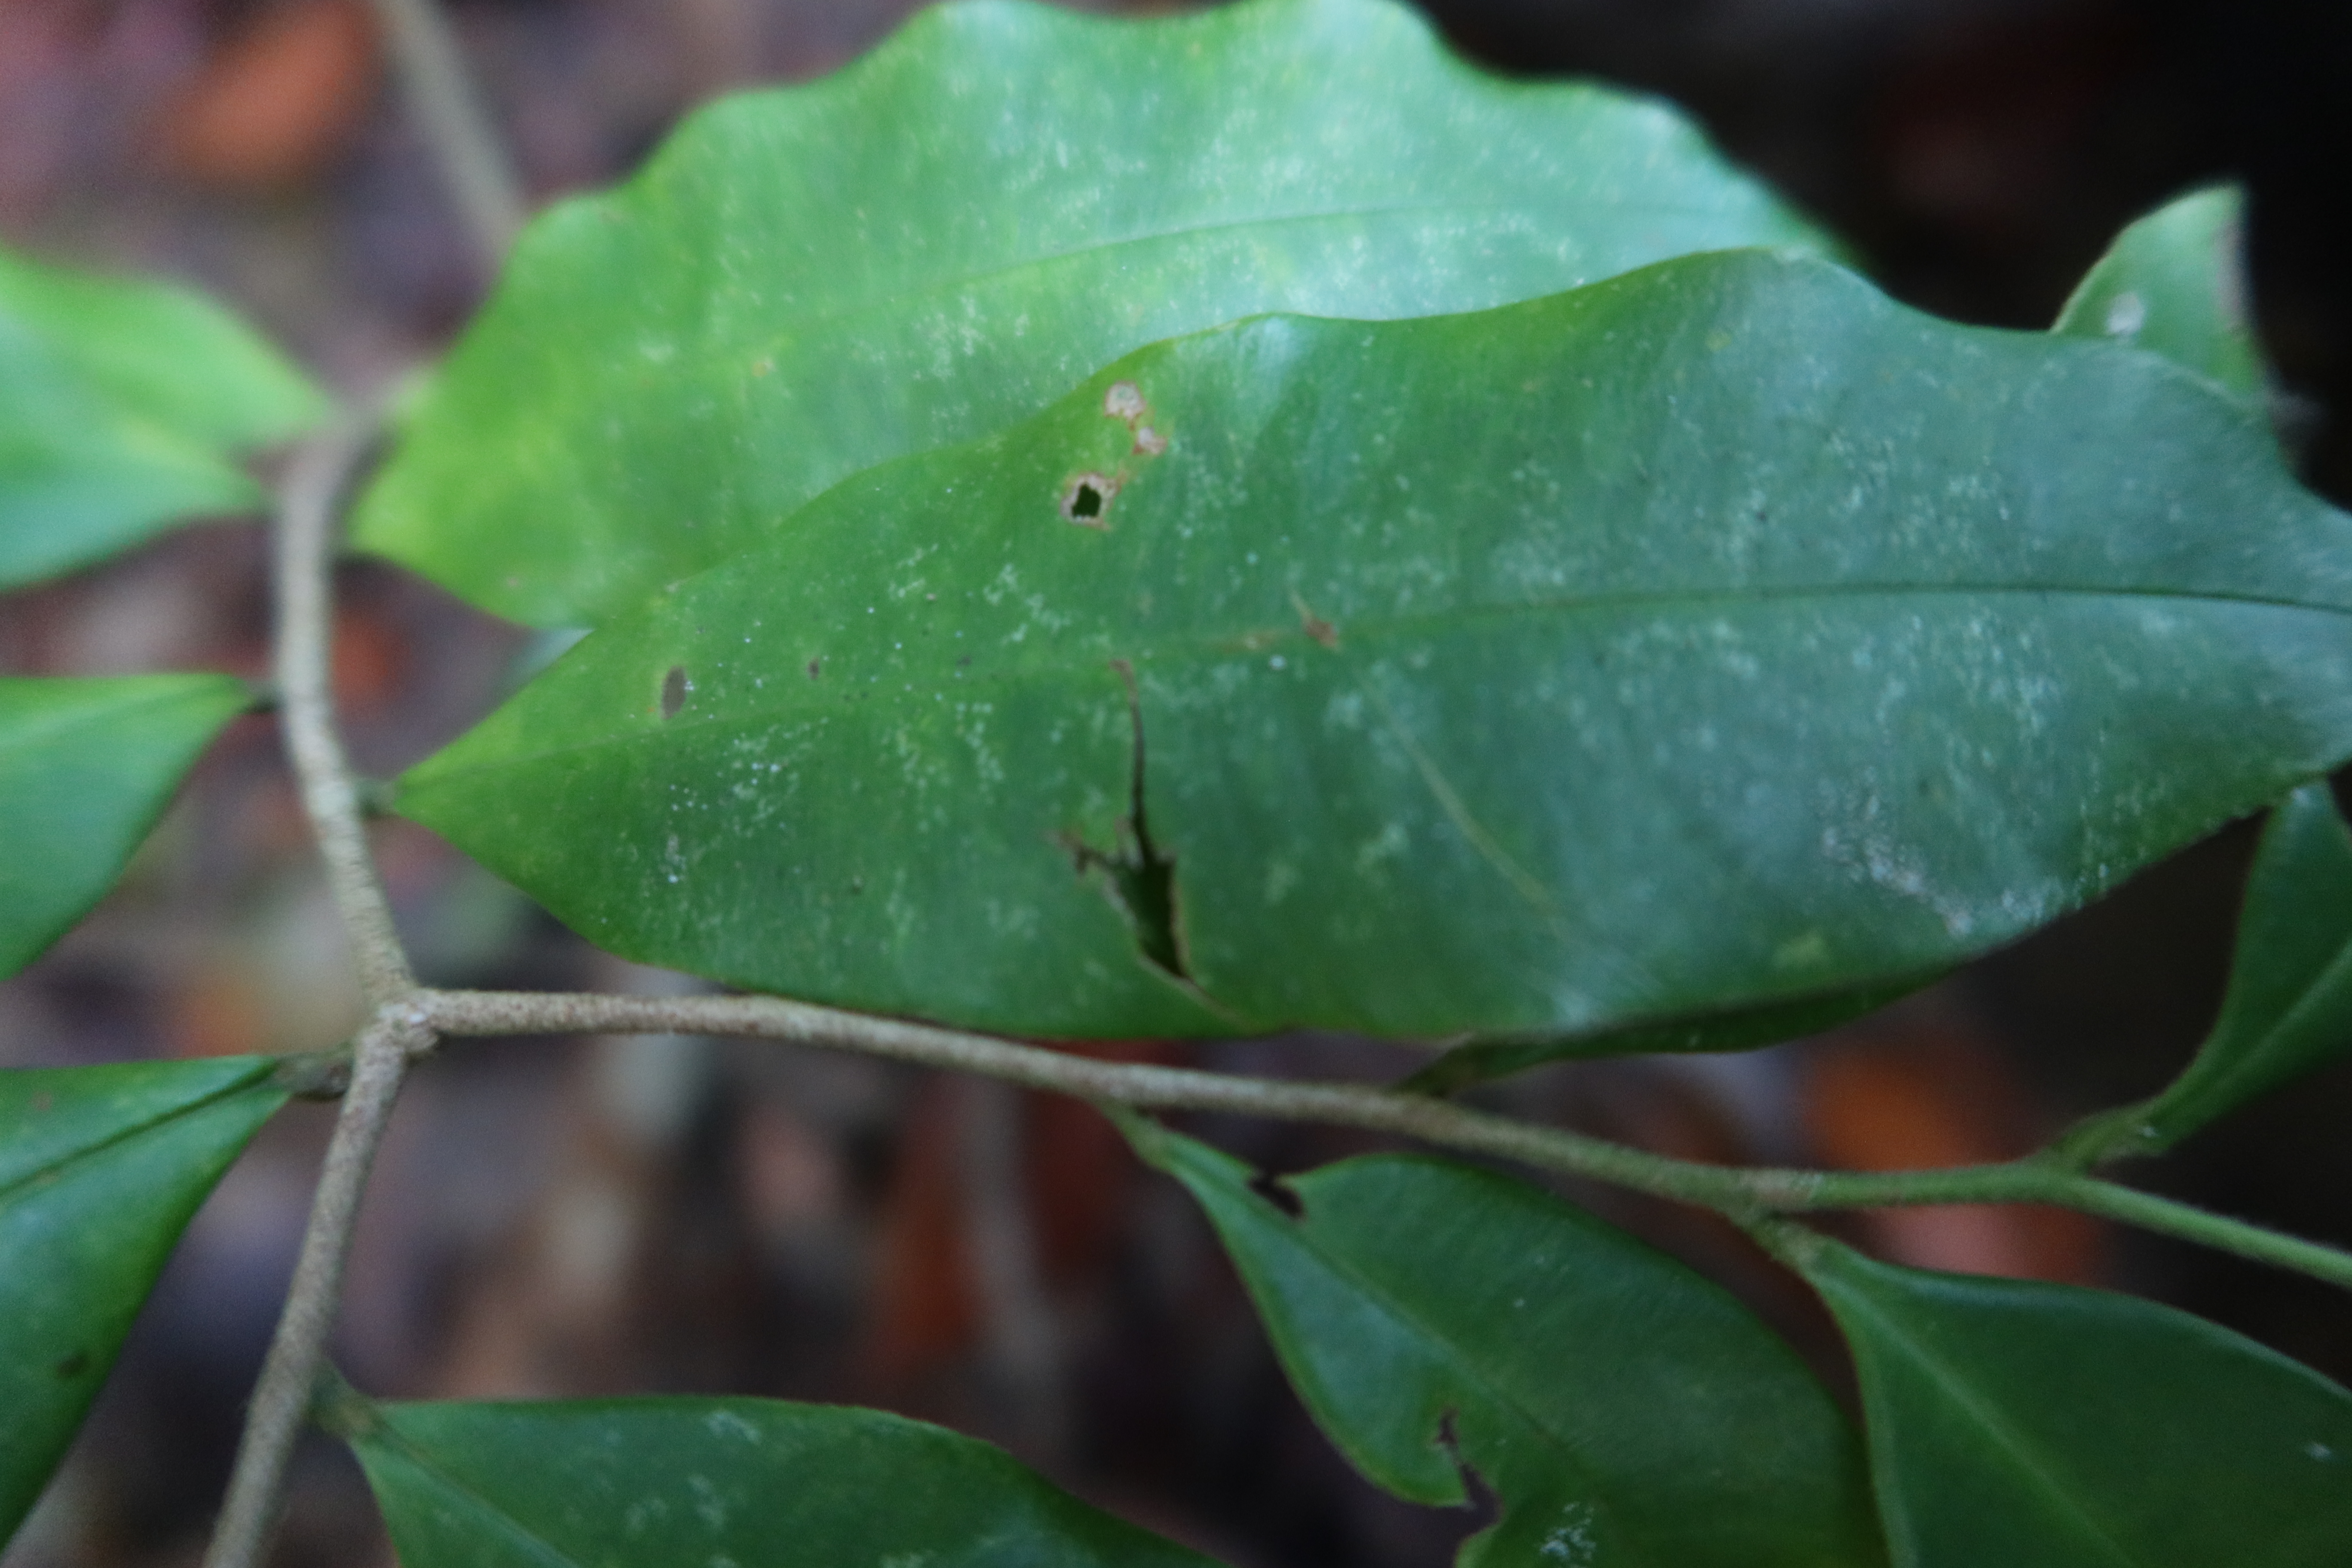
Label: Brown spots